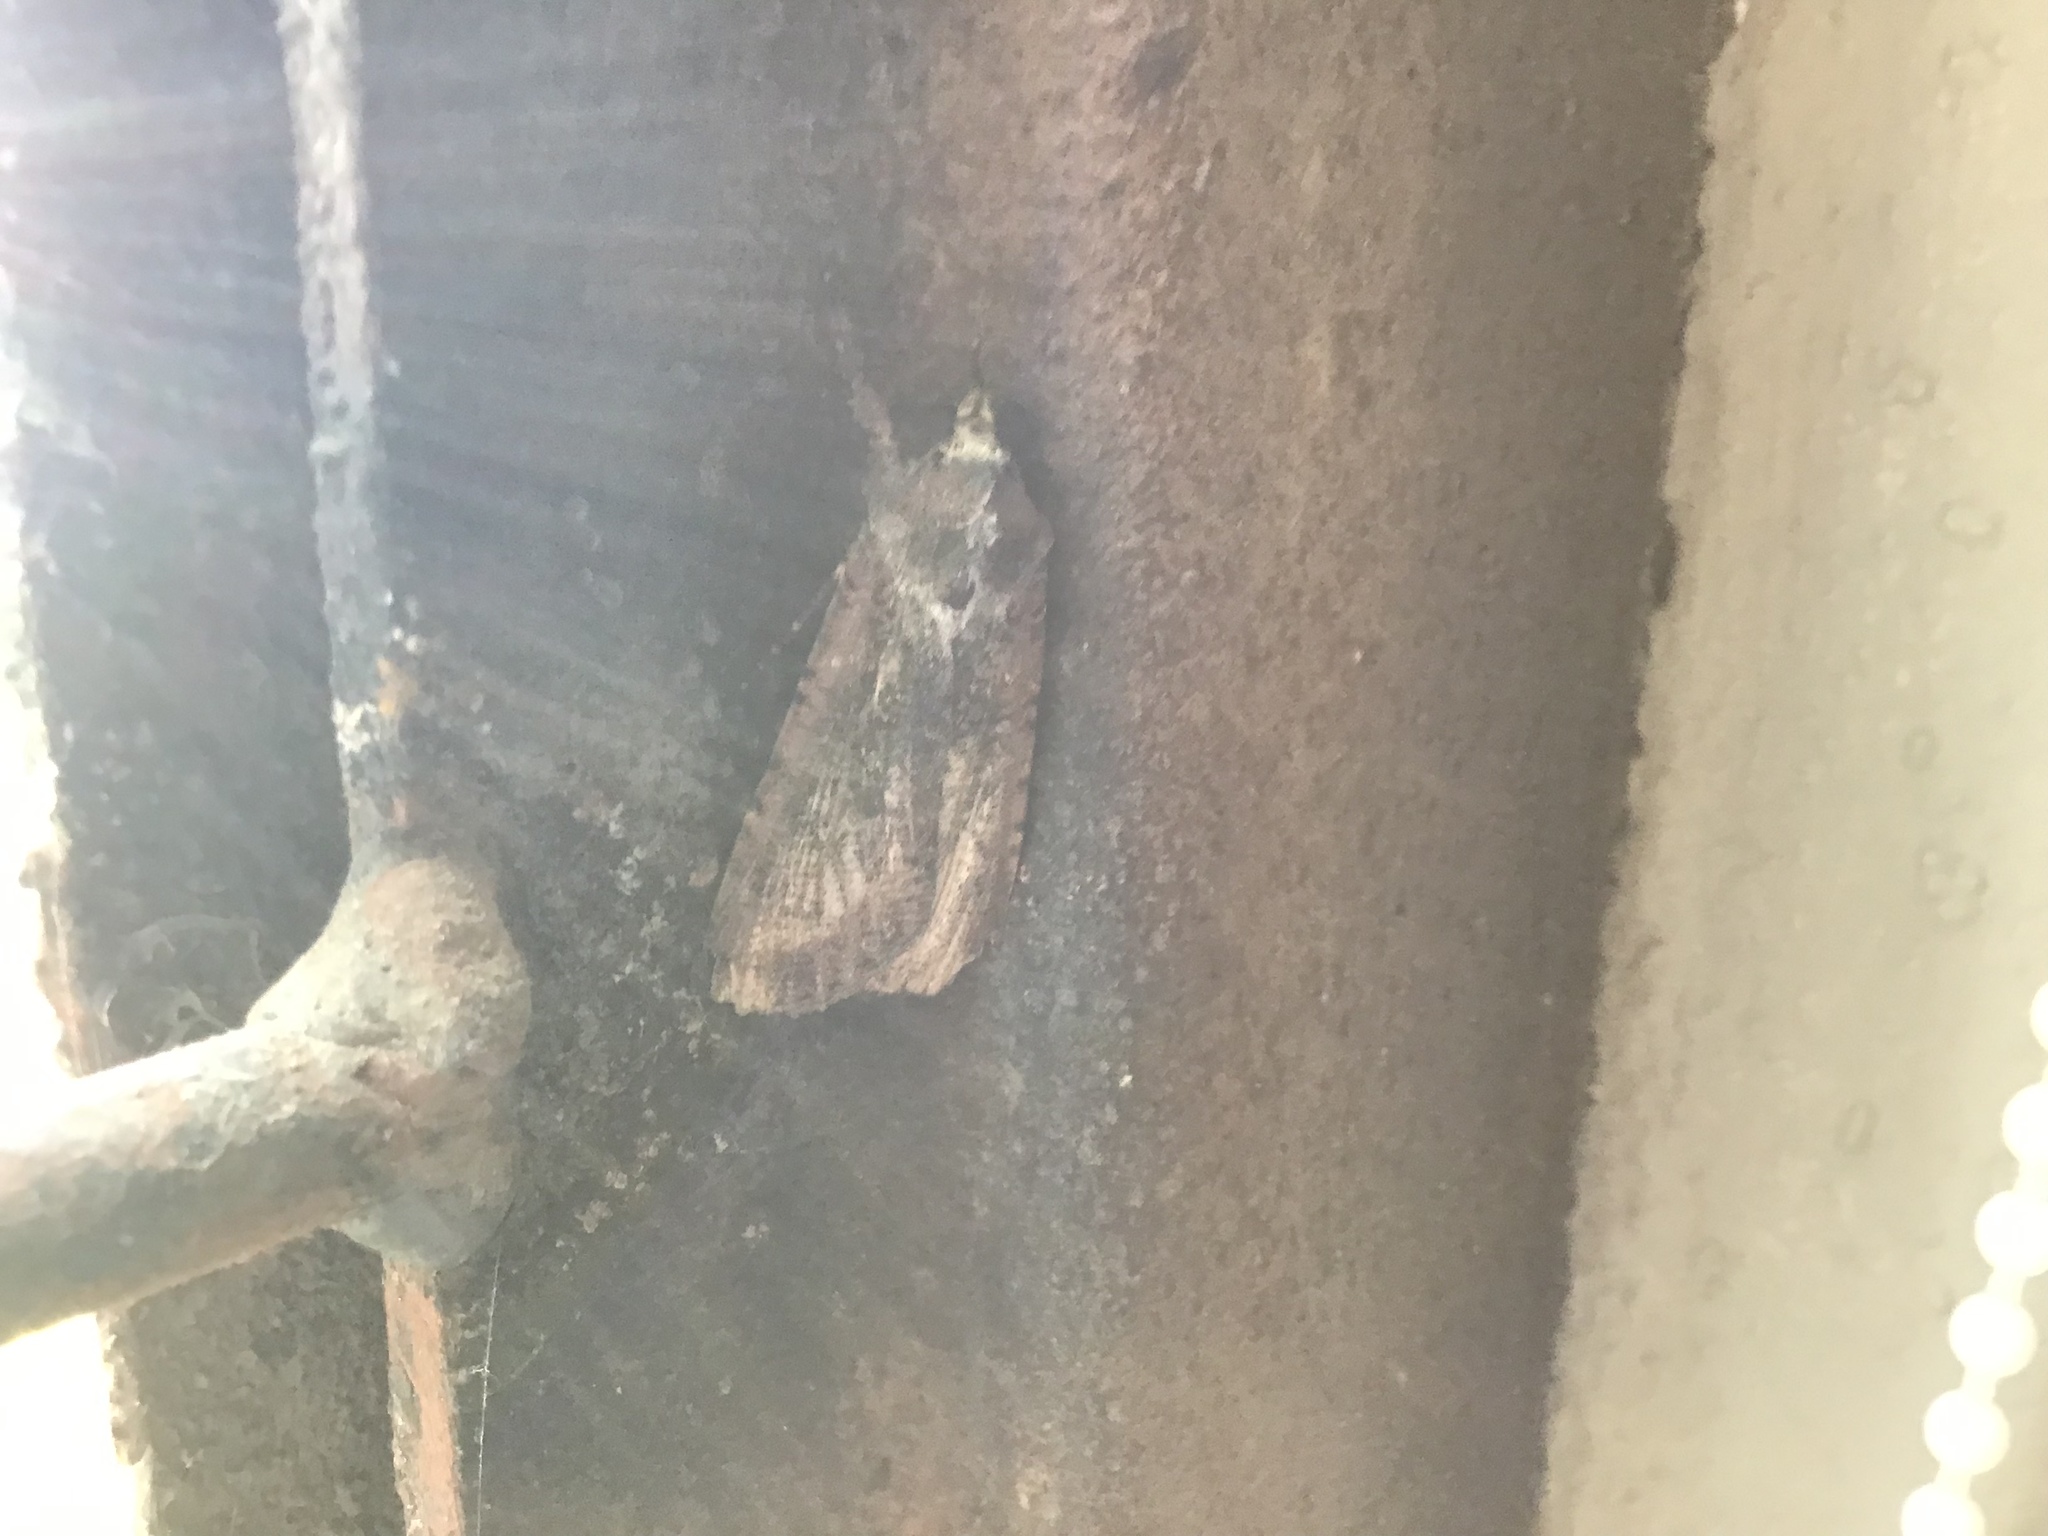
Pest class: cutworms